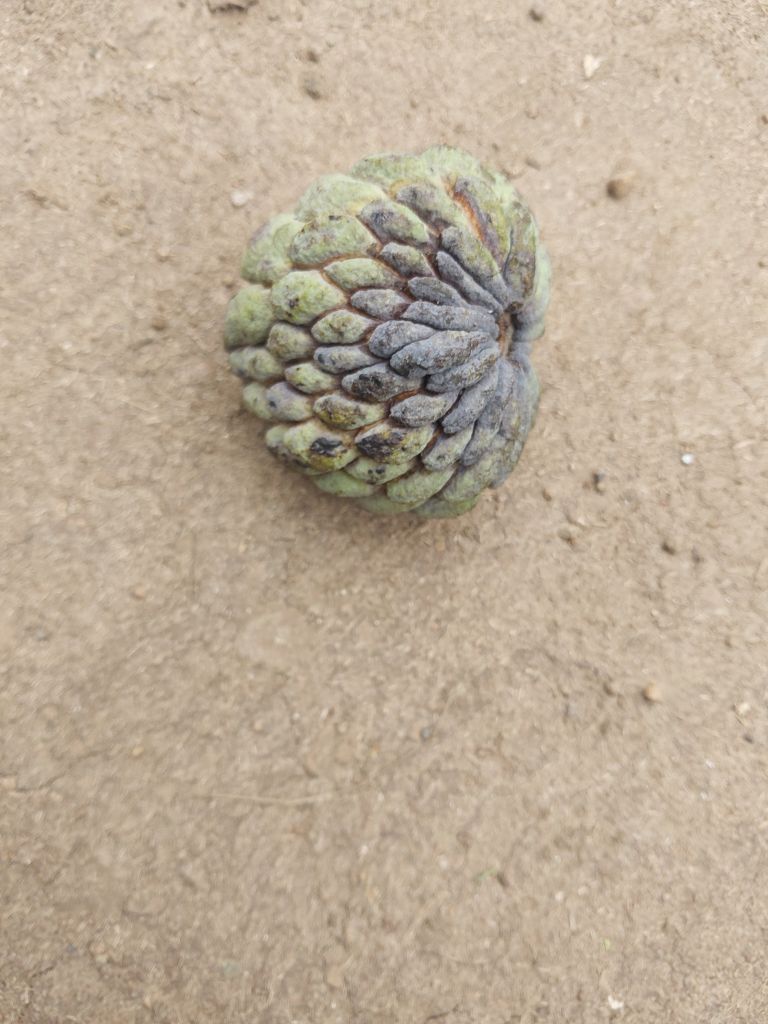
Disease label: Blank Canker